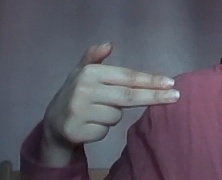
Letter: ghain